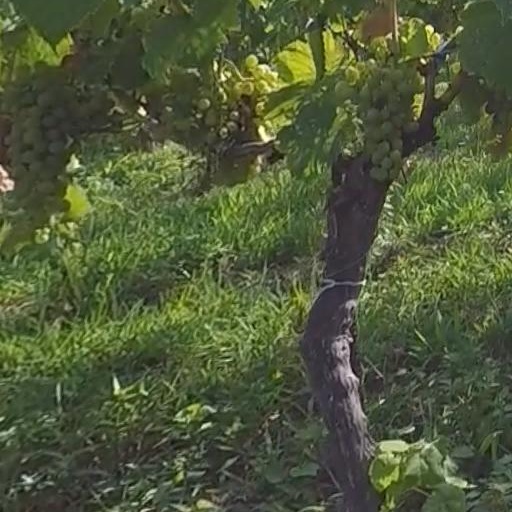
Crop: grape